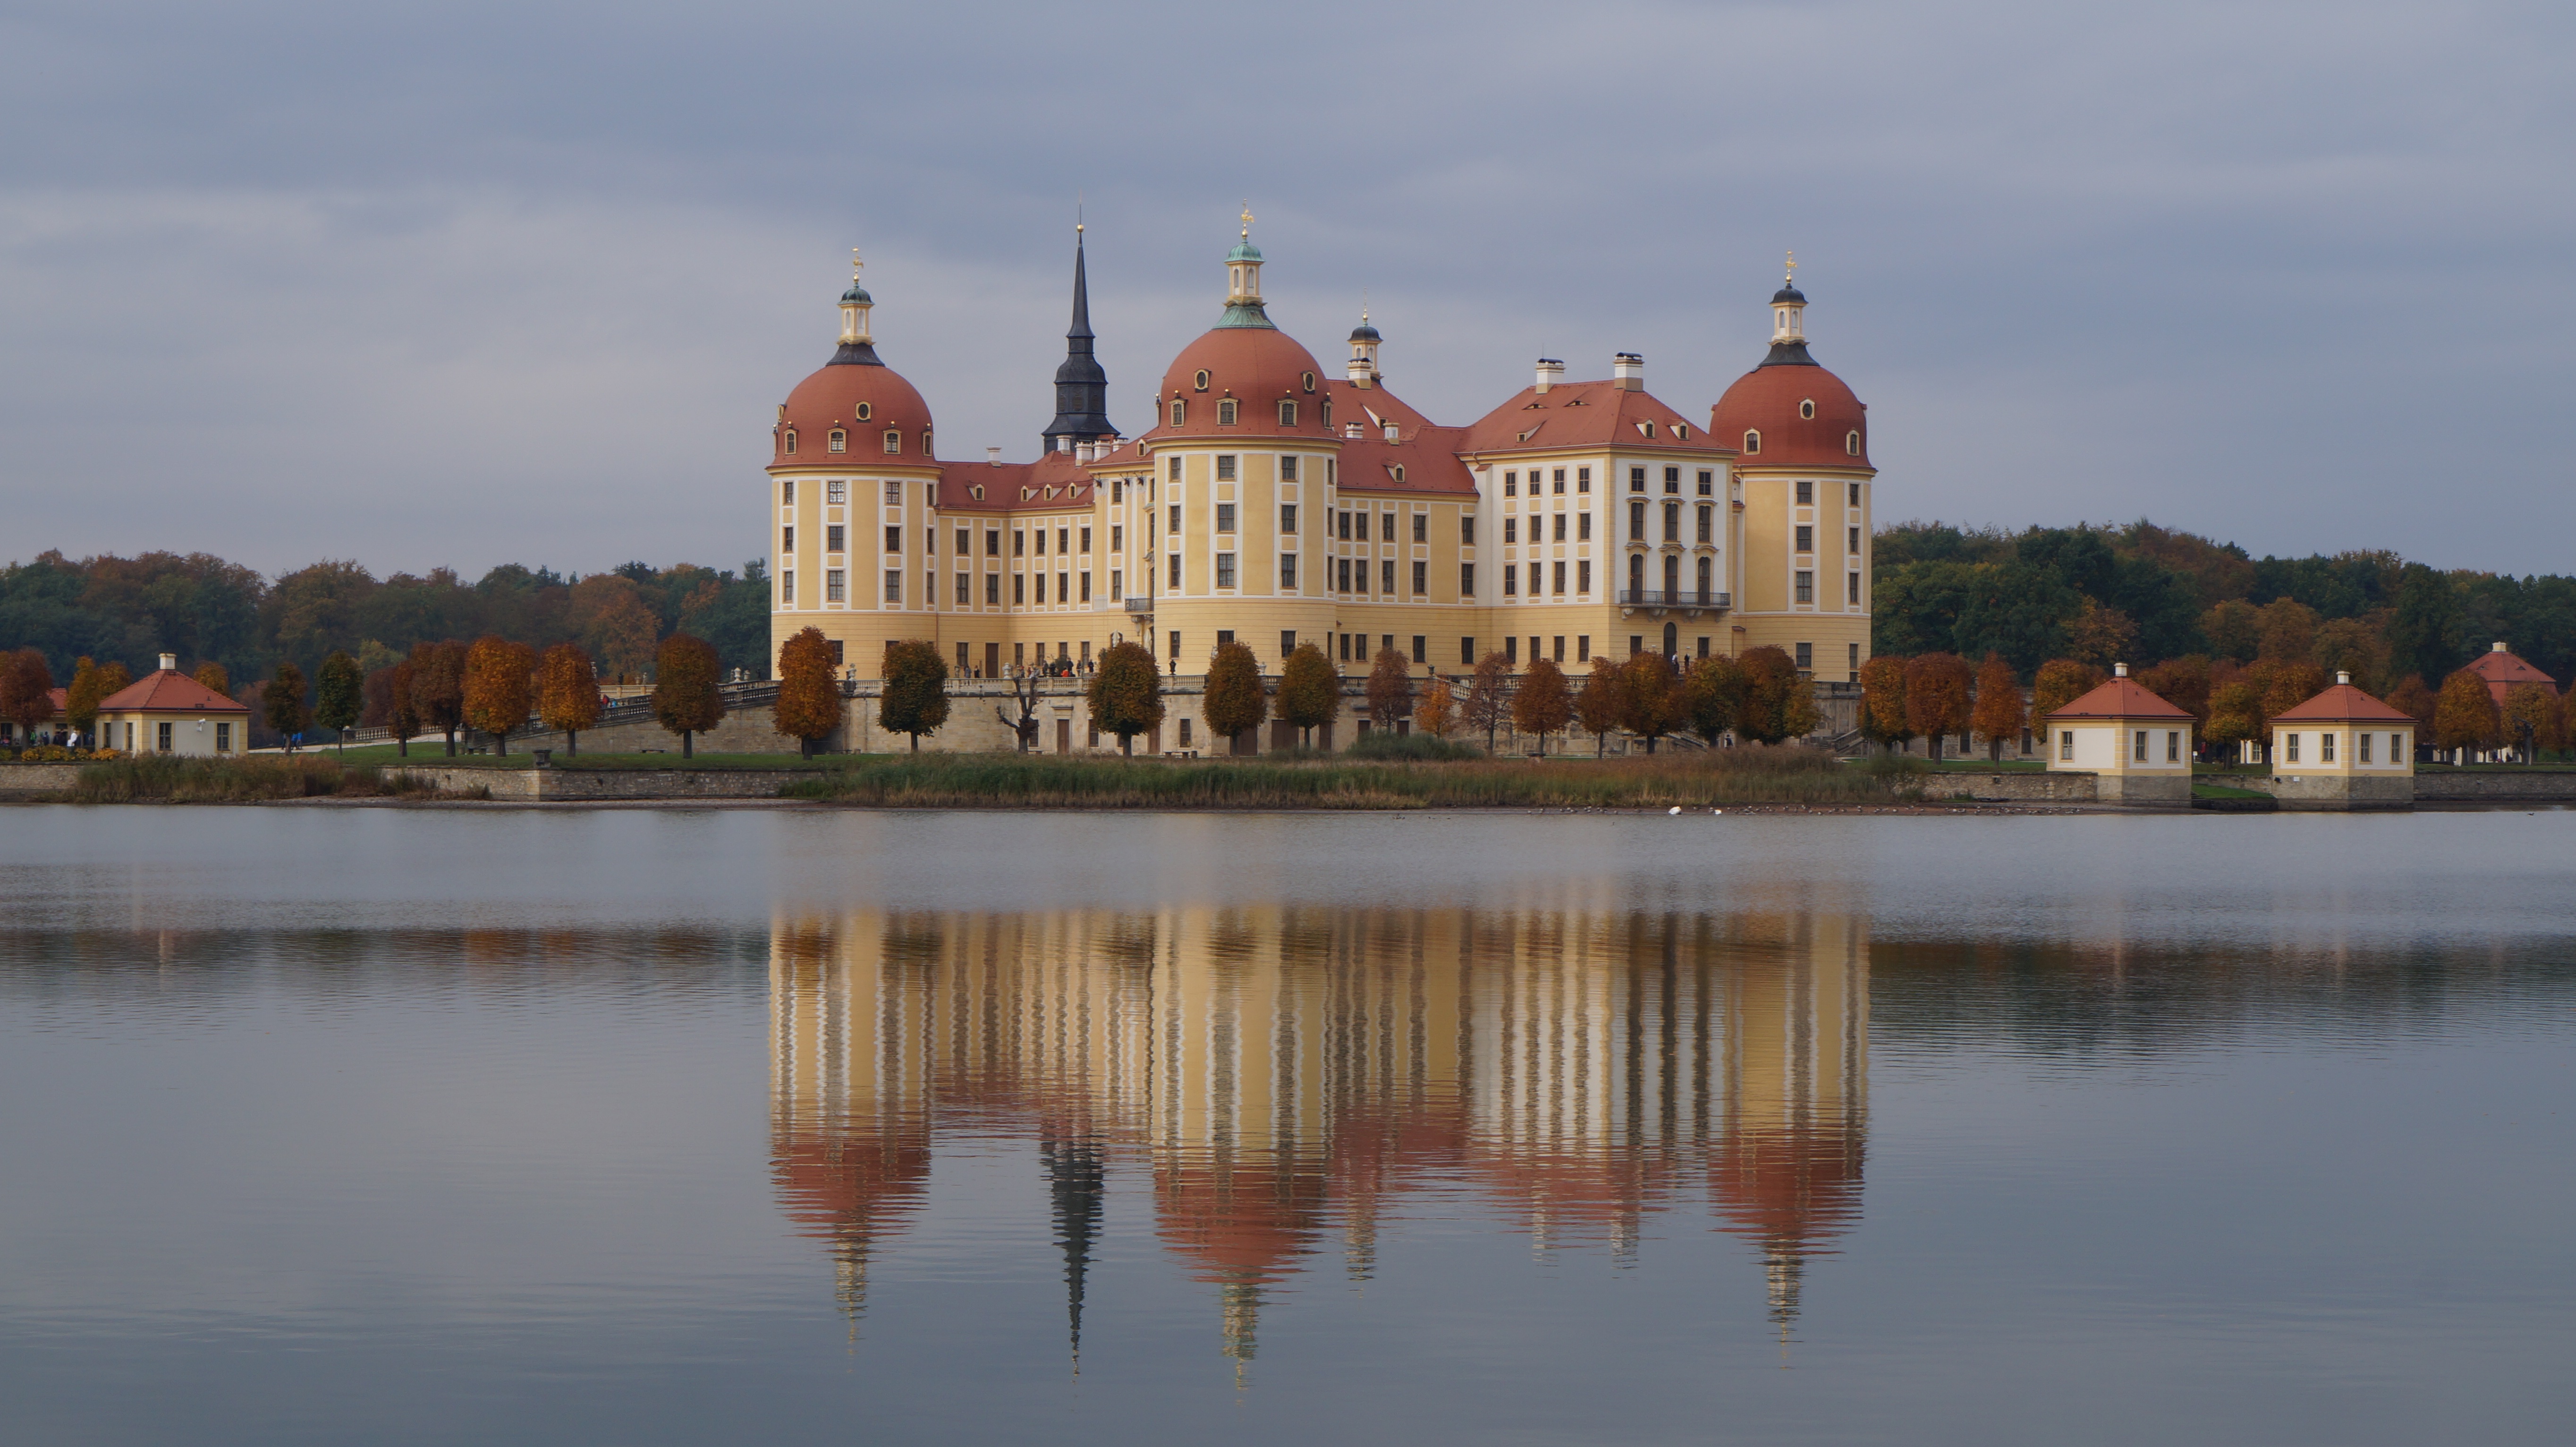
building, chateau, palace, river, cityscape, evening, reflection, castle, landmark, cathedral, tourism, place of worship, saxony, mirroring, fairy tales, barockschloss, moritz castle